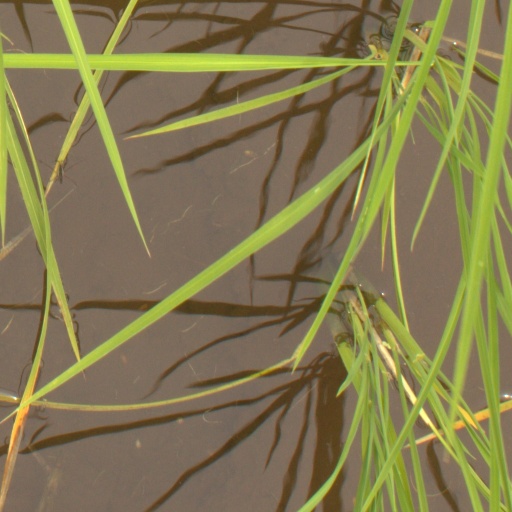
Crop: rice